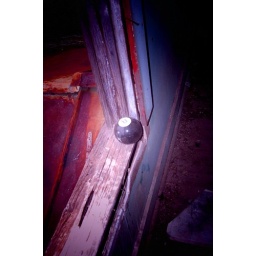
8 ball in the window